Nick Johnson (baseball)

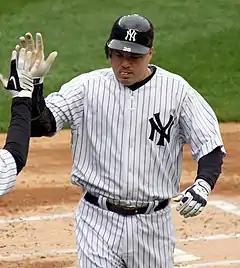
Johnson with the Yankees in

In 2004, his first season (and last, because of their relocation to Washington at the end of the season) with the Expos, injuries struck again. He could not play until May 28 because of a back injury, and struggled after initial success. By the time his season was ended by a ball hit to first that took a bad hop and broke his cheekbone, he was down to a .251/.359/.398 line. The back injury was another troubling sign regarding his fragility; in addition, the year was considered a disappointment as far as his hitting was concerned.